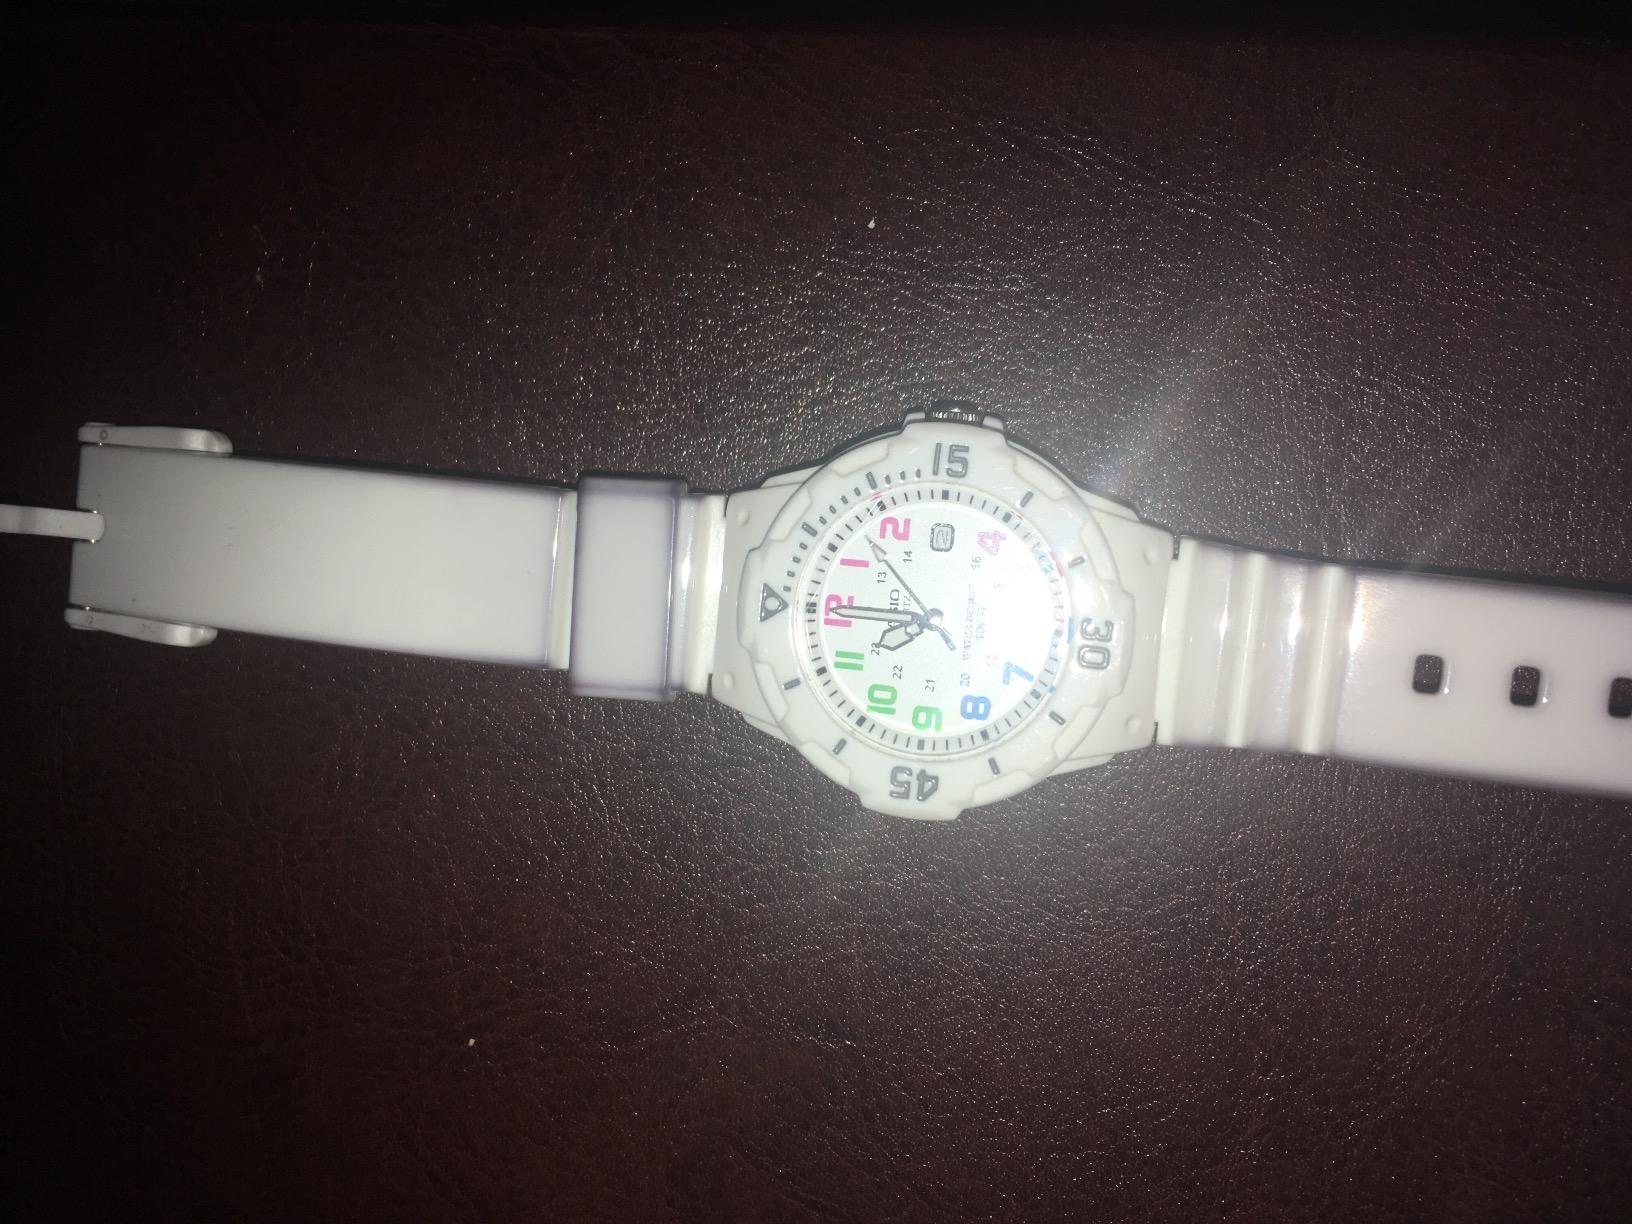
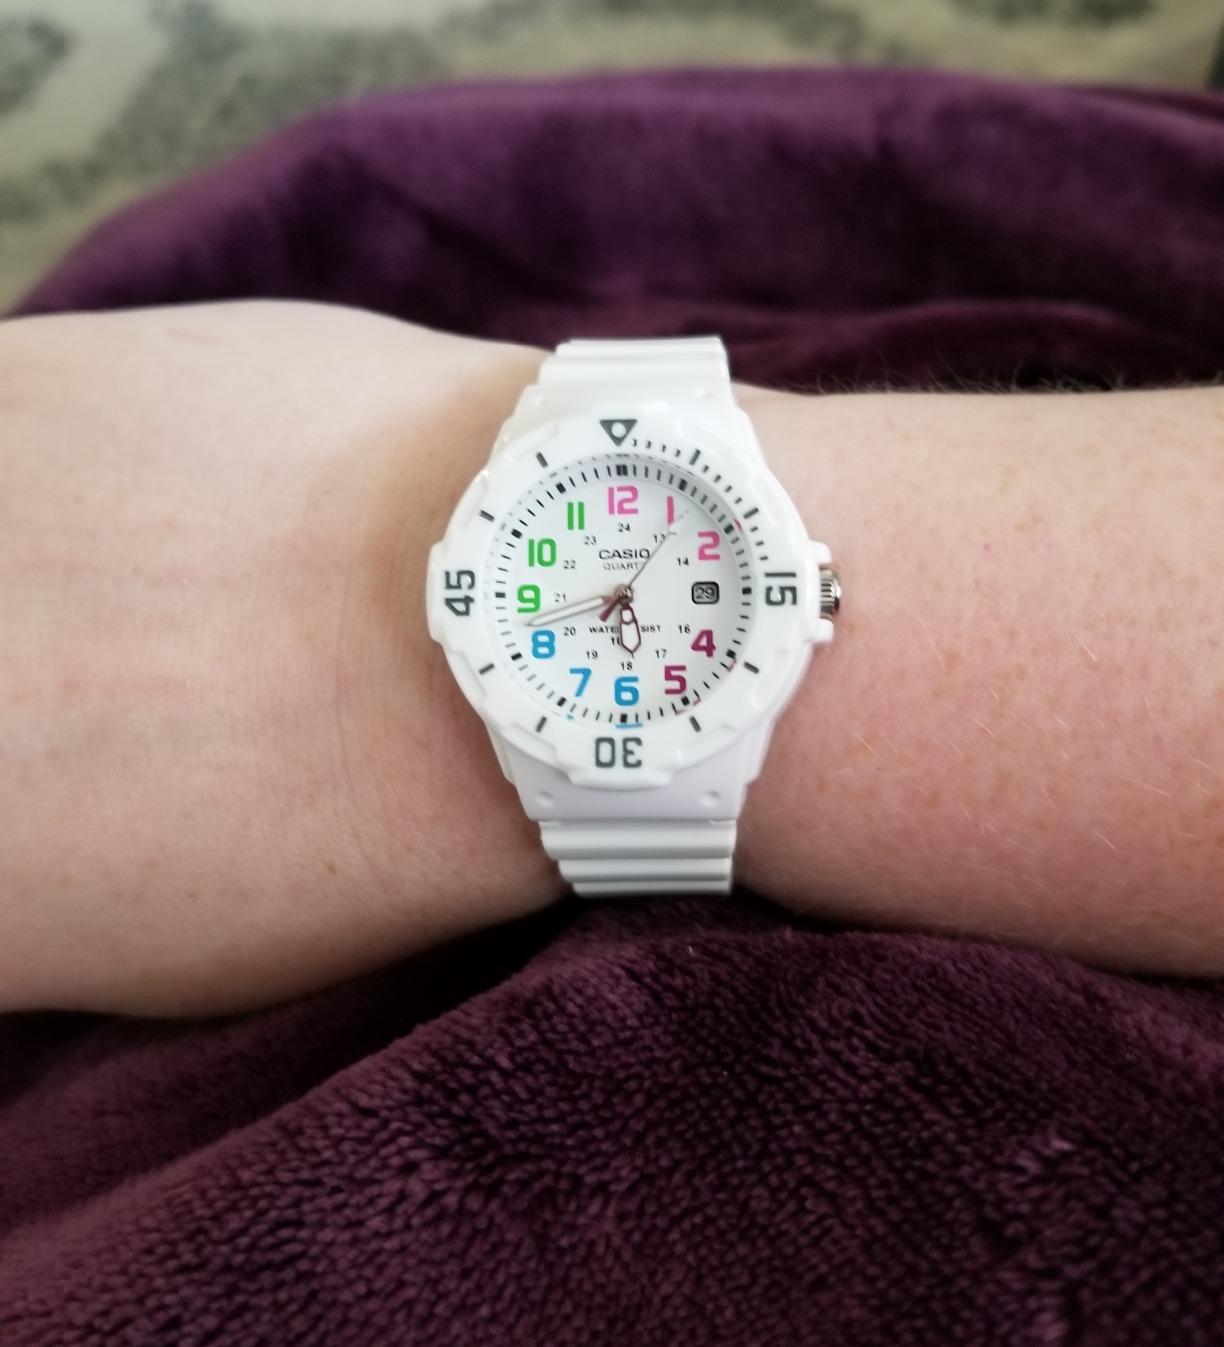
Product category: accessories_watch
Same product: yes